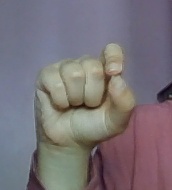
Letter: fa